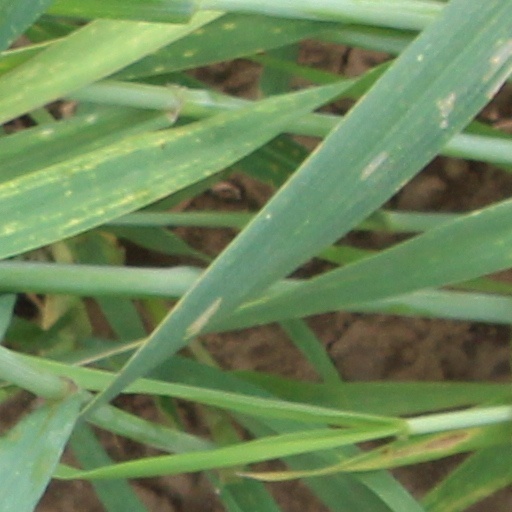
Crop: wheat